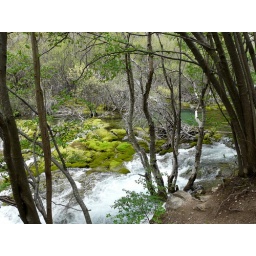
Pitarque river in the forest